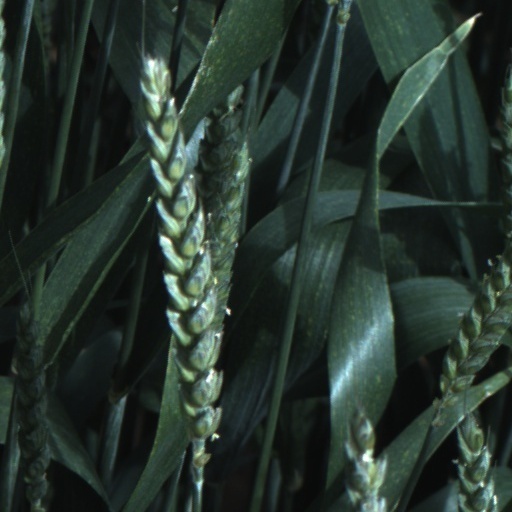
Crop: wheat